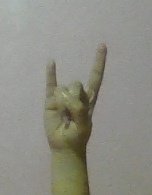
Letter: la